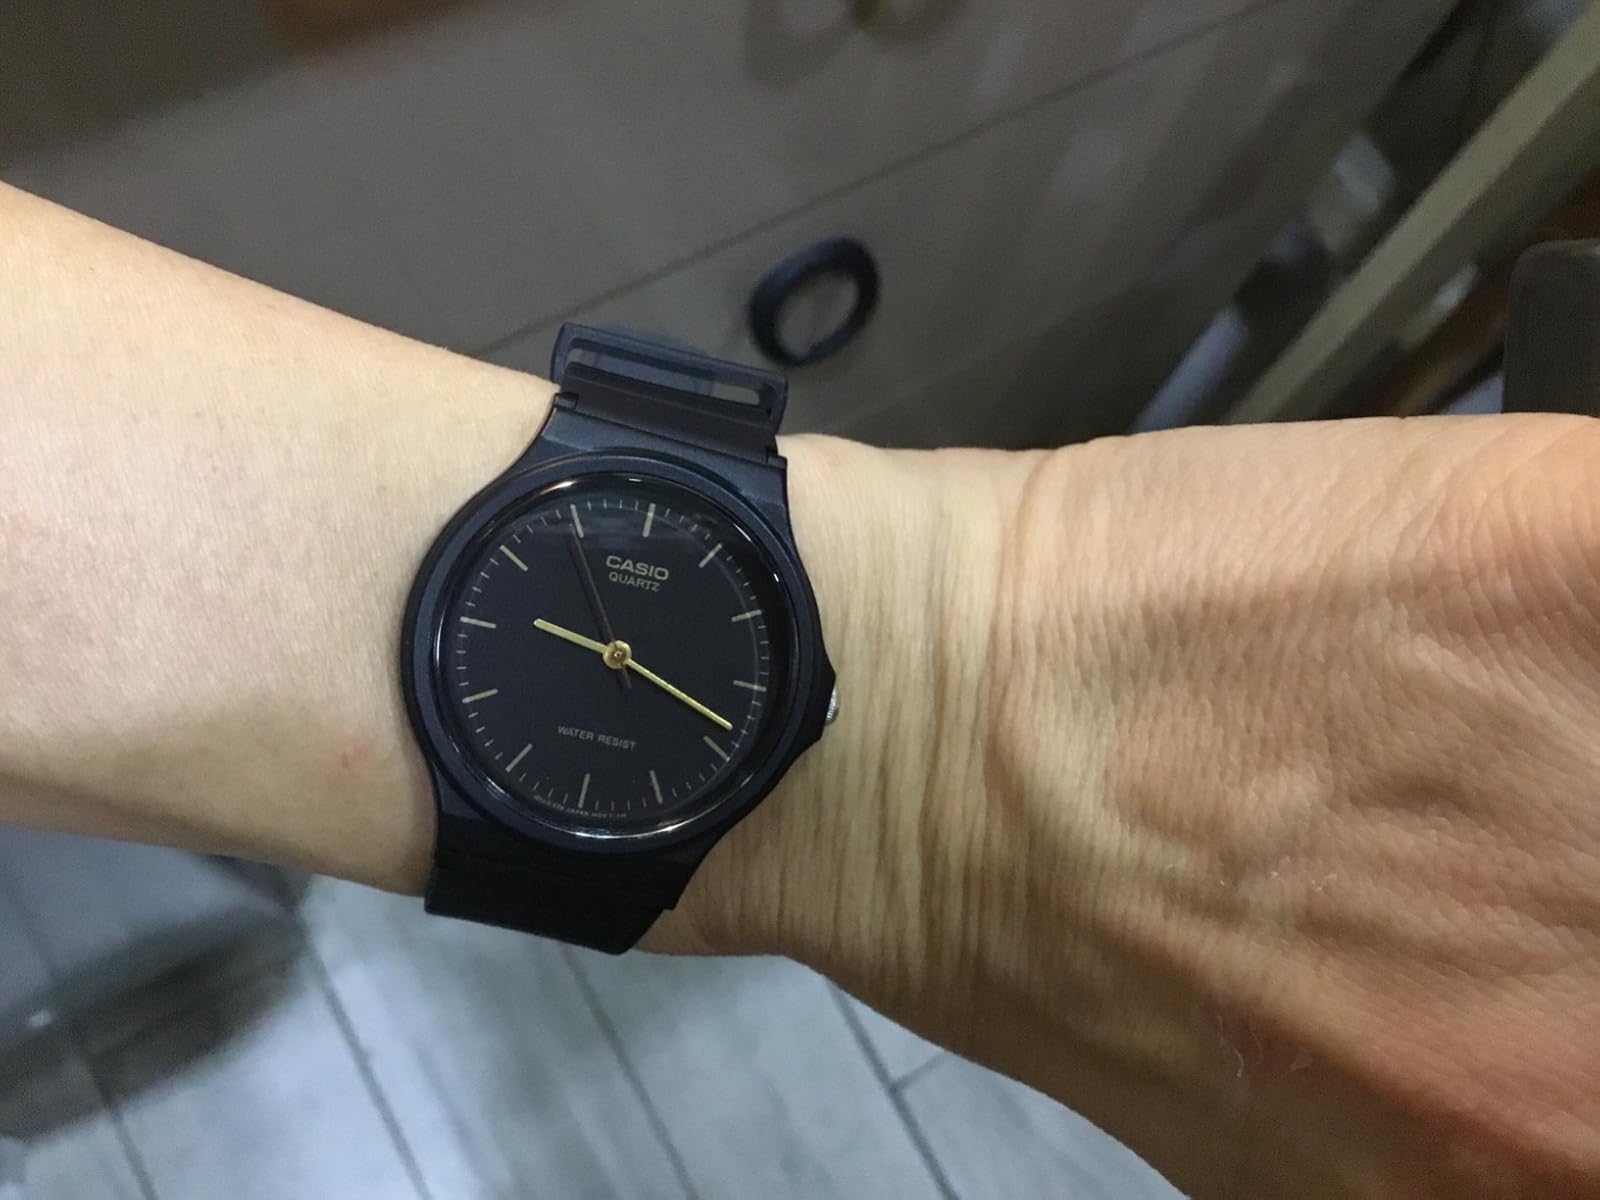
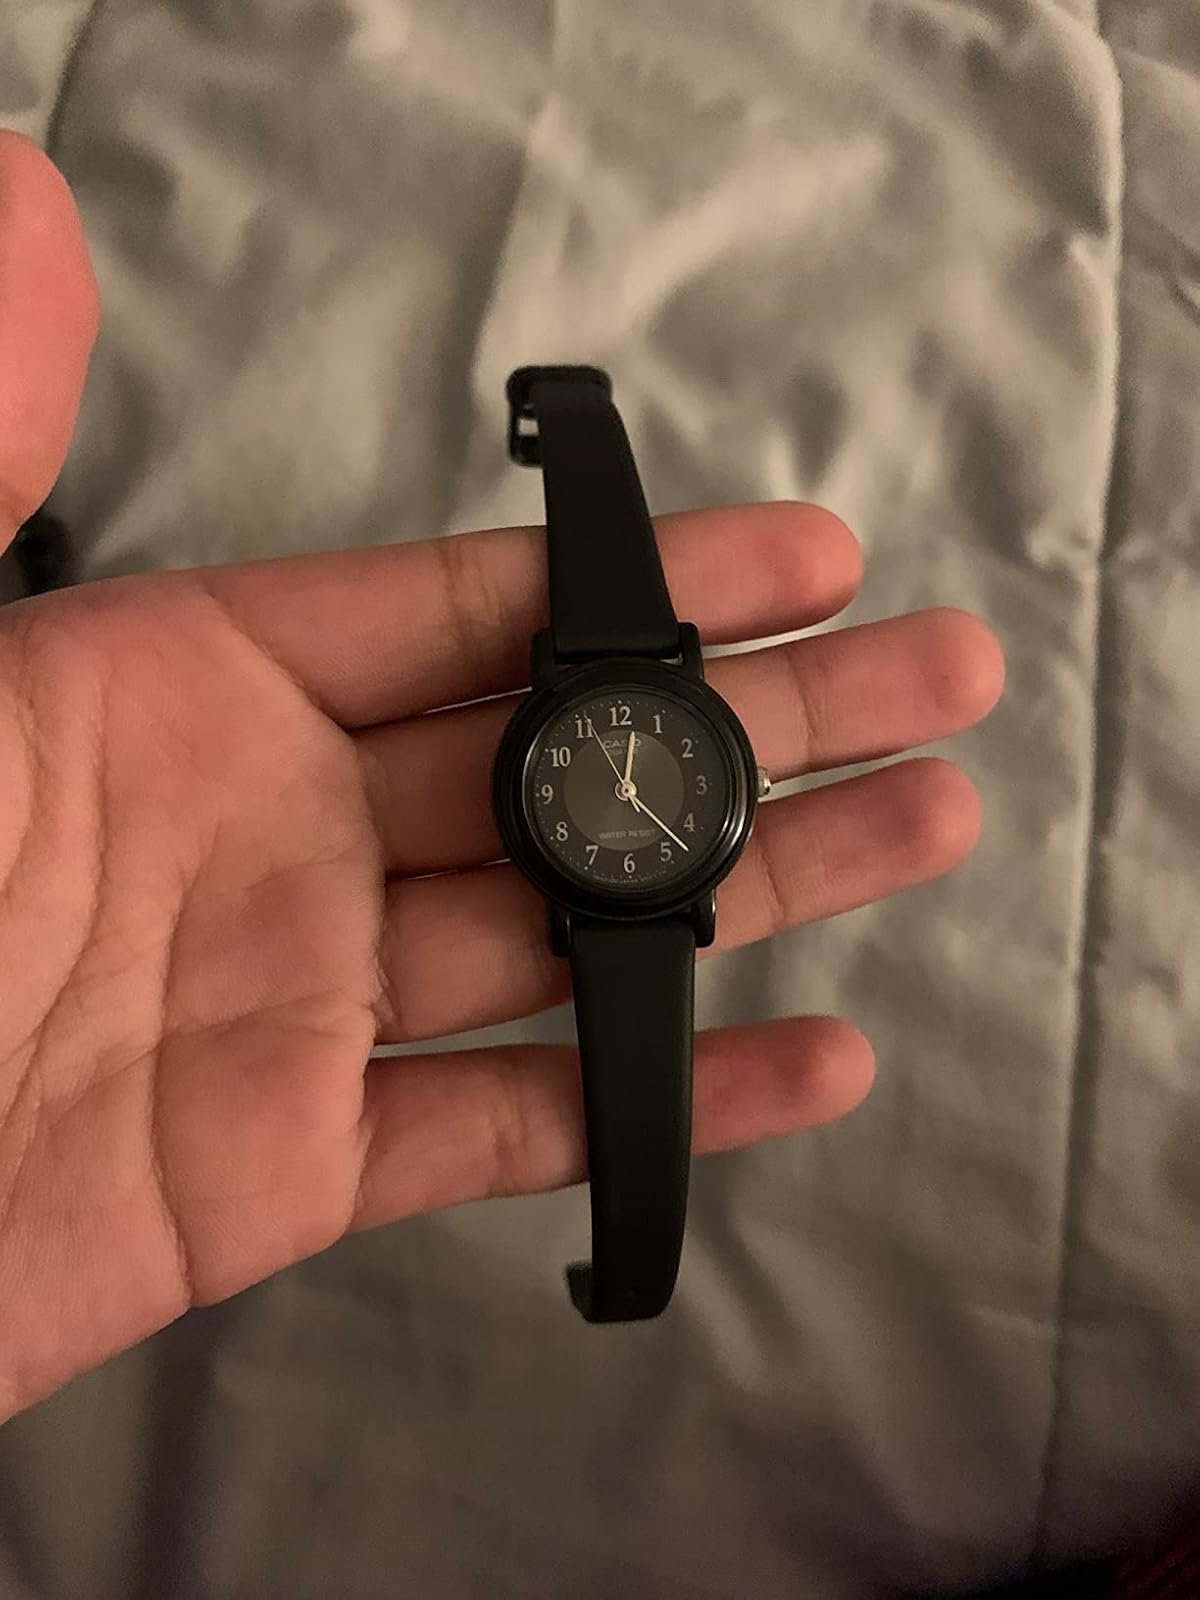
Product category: accessories_watch
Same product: no